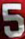
Number: 5